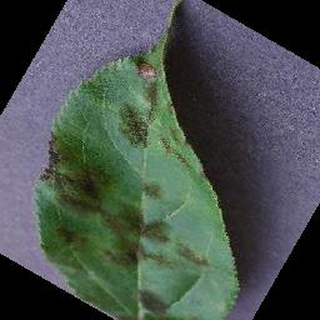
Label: apple_apple_scab